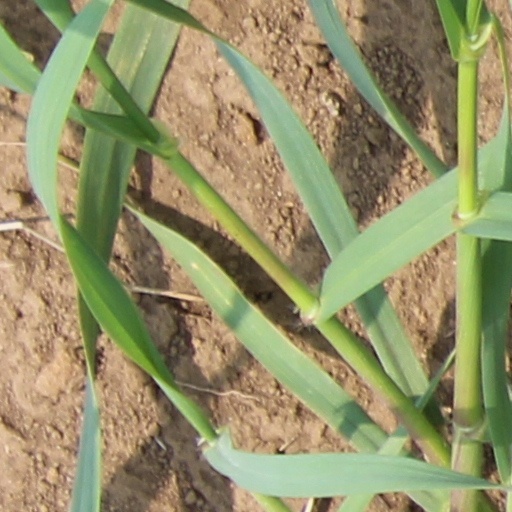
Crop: wheat